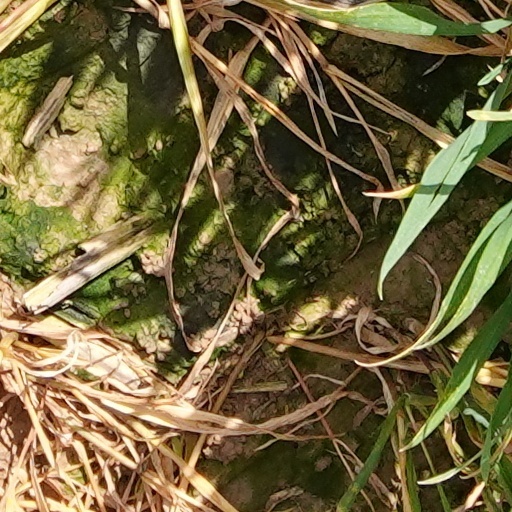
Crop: wheat